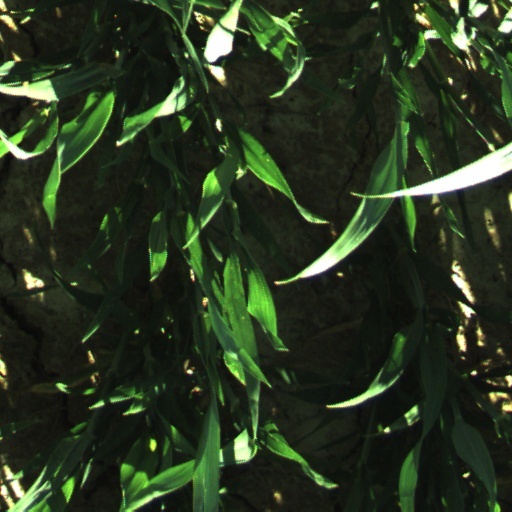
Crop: wheat